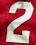
Number: 2